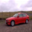
Label: automobile